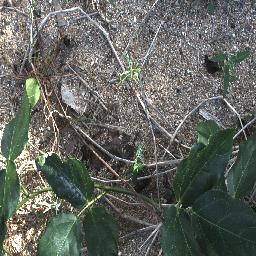
Label: negative